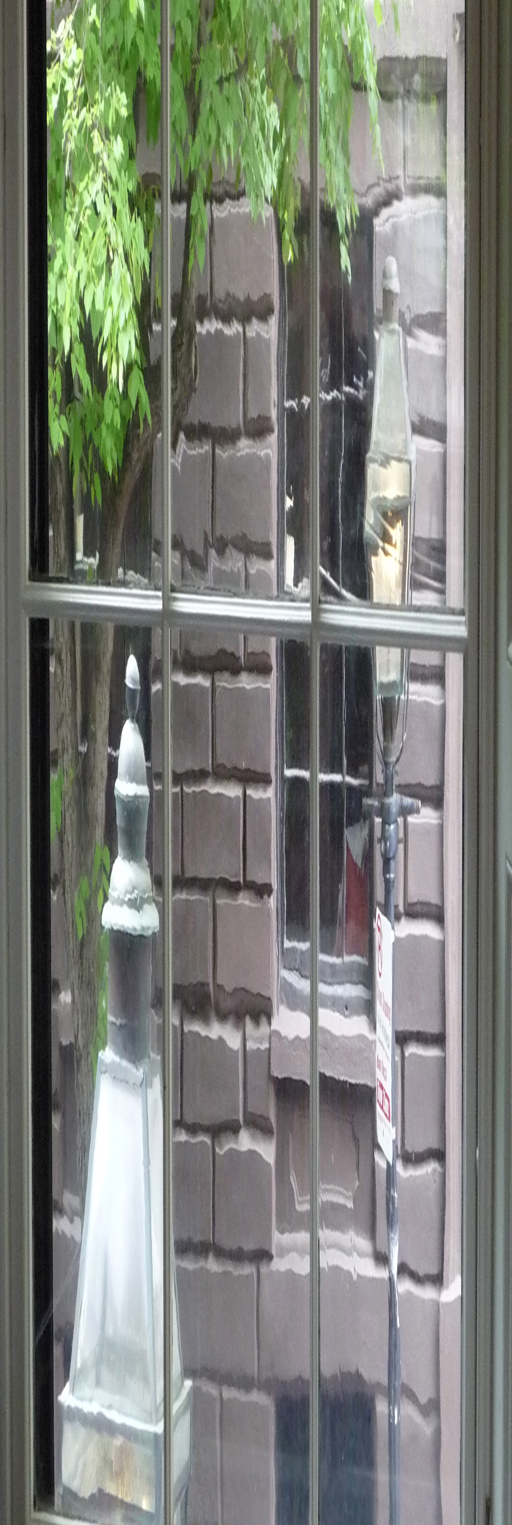
looking at the bricks across the street through the just - cleaned wavy antique glass windows